A Coruña

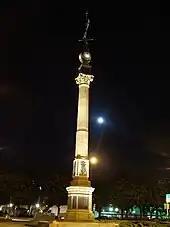
The Obelisk, dedicated to Don Aureliano Linares Rivas in 1895

In the late Middle Ages, before the expulsion of the Jews in 1492, a thriving Jewish community created a rich artistic heritage in the city. The most lavishly illuminated Hebrew Bible in medieval Spain was created in A Coruña in 1476. Known as the Kennicott Bible, it is currently housed in the Bodleian Library, Oxford. The Jewish community is said to have dated to at least the 11th century, with fragments of Jewish tombstones dating to that time period. There is a street in present A Coruña called "Calle de la Sinagoga", or "synagogue street", which is believed to be the street where the synagogue once stood.